Pedro José de Guerra

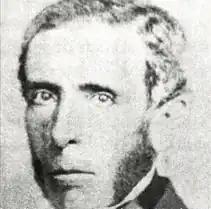
Linares appointed Guerra as chief justice of the Supreme Court.

In the late 1830s, he served as Bolivia's consul in Paris and minister plenipotentiary to the Court of St. James's. There, he met and, in 1840, married the scion of an aristocratic Anglo-Irish family, Lady Maria Rynd. She was the stepdaughter of Admiral Thomas Brown, the niece of physician Francis Rynd and a maternal relative of Lord Palmerston. After the collapse of the Peru–Bolivian Confederation, Guerra returned to Bolivia and was assigned as minister plenipotentiary in Lima, a role he occupied until 1843.